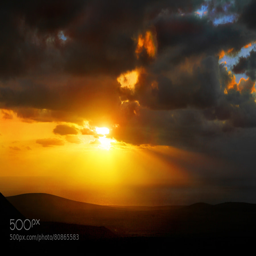
the last nice act of sun